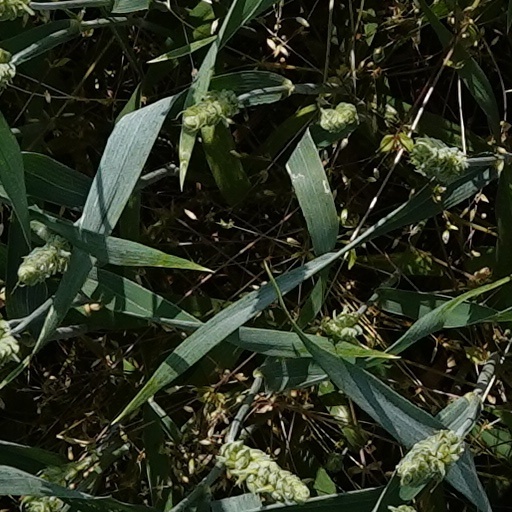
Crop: wheat